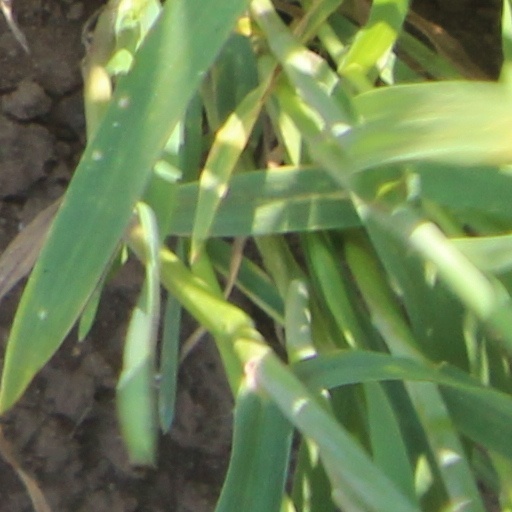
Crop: wheat